Whitehawk Camp

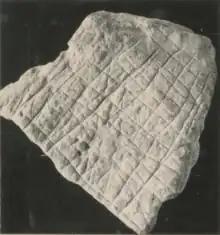
A chalk artefact with criss-cross grooves

The flints found at the site were probably largely contemporary with the Neolithic use of the site, though it is possible some of the flints are of Mesolithic origin and predate the ditch construction, and a few flints may post-date the Neolithic usage. Bone and antler finds include both cattle bone and red deer antler remains that were worked with flint to create splinters: these splinters could be used to create tools such as projectile points. Antlers were also used as picks to break the chalk when digging ditches, and several bone awls were found. Almost a thousand animal bone fragments were found, most coming from cattle, pigs, sheep, goats, and deer; each of these groups included some bones with marks indicating butchery.